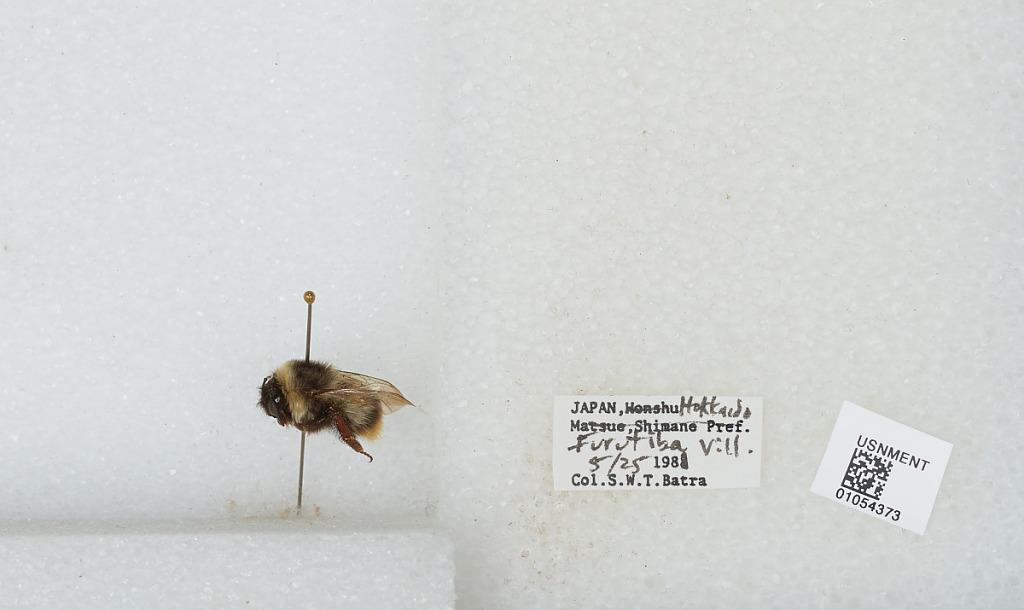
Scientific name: Bombus sp.
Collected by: S. Batra
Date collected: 1981-5-25
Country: Japan
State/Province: Hokkaido
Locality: Furutiba Village